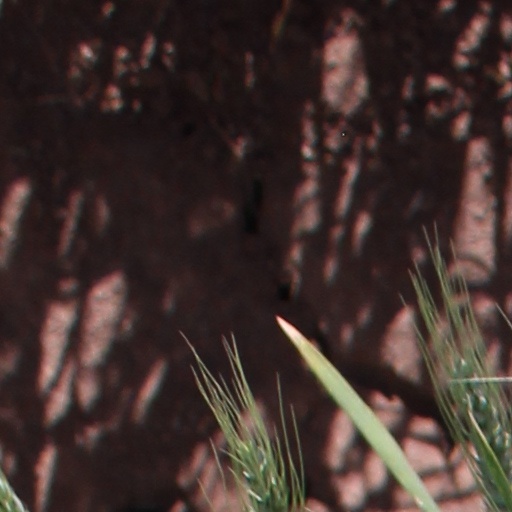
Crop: wheat